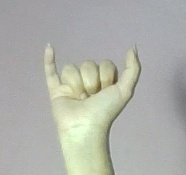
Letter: ya